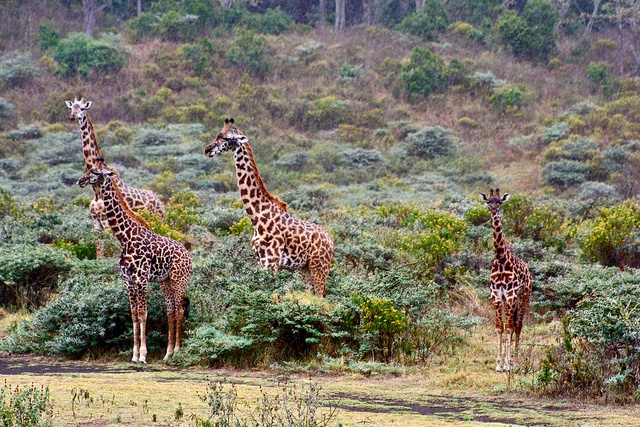
A group of giraffes out in the wild
Four giraffes standing among the trees and brush.
some giraffes are standing off in a field
Four giraffes standing in the grass looking.
A herd of giraffe standing on top of a lush green field.